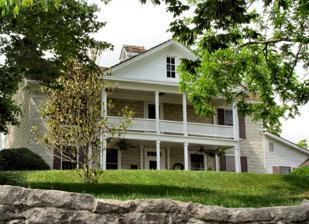
Building: McClain-Ellison House
Country: United States of America
Year built: 1793
United States historic place McClain-Ellison House U.S. National Register of Historic Places The house in 2015 Nearest city Speedwell, Tennessee Coordinates 36°27′18″N 83°55′40″W / 36.45500°N 83.92778°W / 36.45500; -83.92778 ( McClain-Ellison House ) Area 9 acres (3.6 ha) Built 1793 ( 1793 ) Built by Thomas McClain Architectural style Federal NRHP reference No. 75001738 Added to NRHP June 10, 1975 The McClain-Ellison House is a historic house in Speedwell, Tennessee . It was built in 1793 by Thomas McClain, a settler who lived in a cave before building the house, and it was designed in the Federal architectural style . McClain lived here with a large family, including his 14 children from two wives. The house was purchased by Doc Rogers in 1875, followed by Marshall Ellison in 1900. It was inherited by his daughter, Myrtle Ellison Smith, who authored The Civil War Cookbook . Her husband, E. H. Smith, a playwright. The house has been listed on the National Register of Historic Places since June 10, 1975. The property includes a historic log smokehouse which was partially rebuilt in 1970, by the replacement of two deteriorated chestnut logs by new oak ones. References